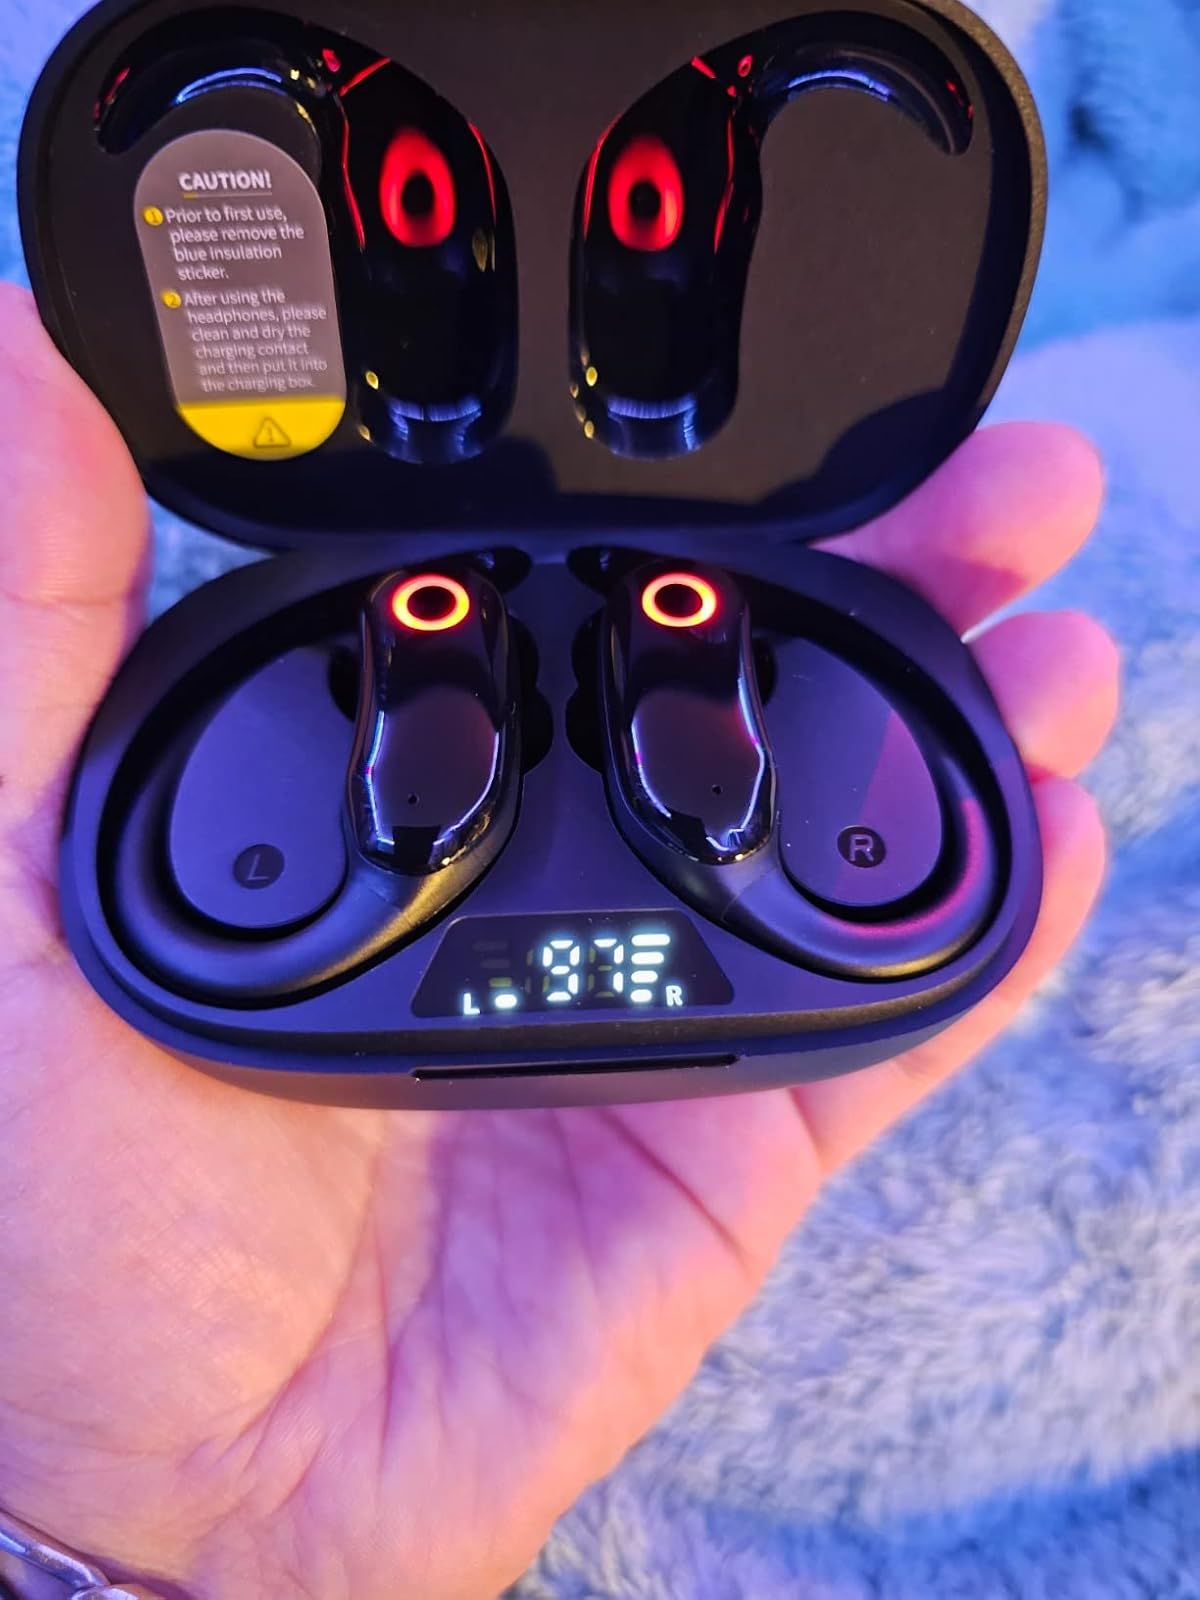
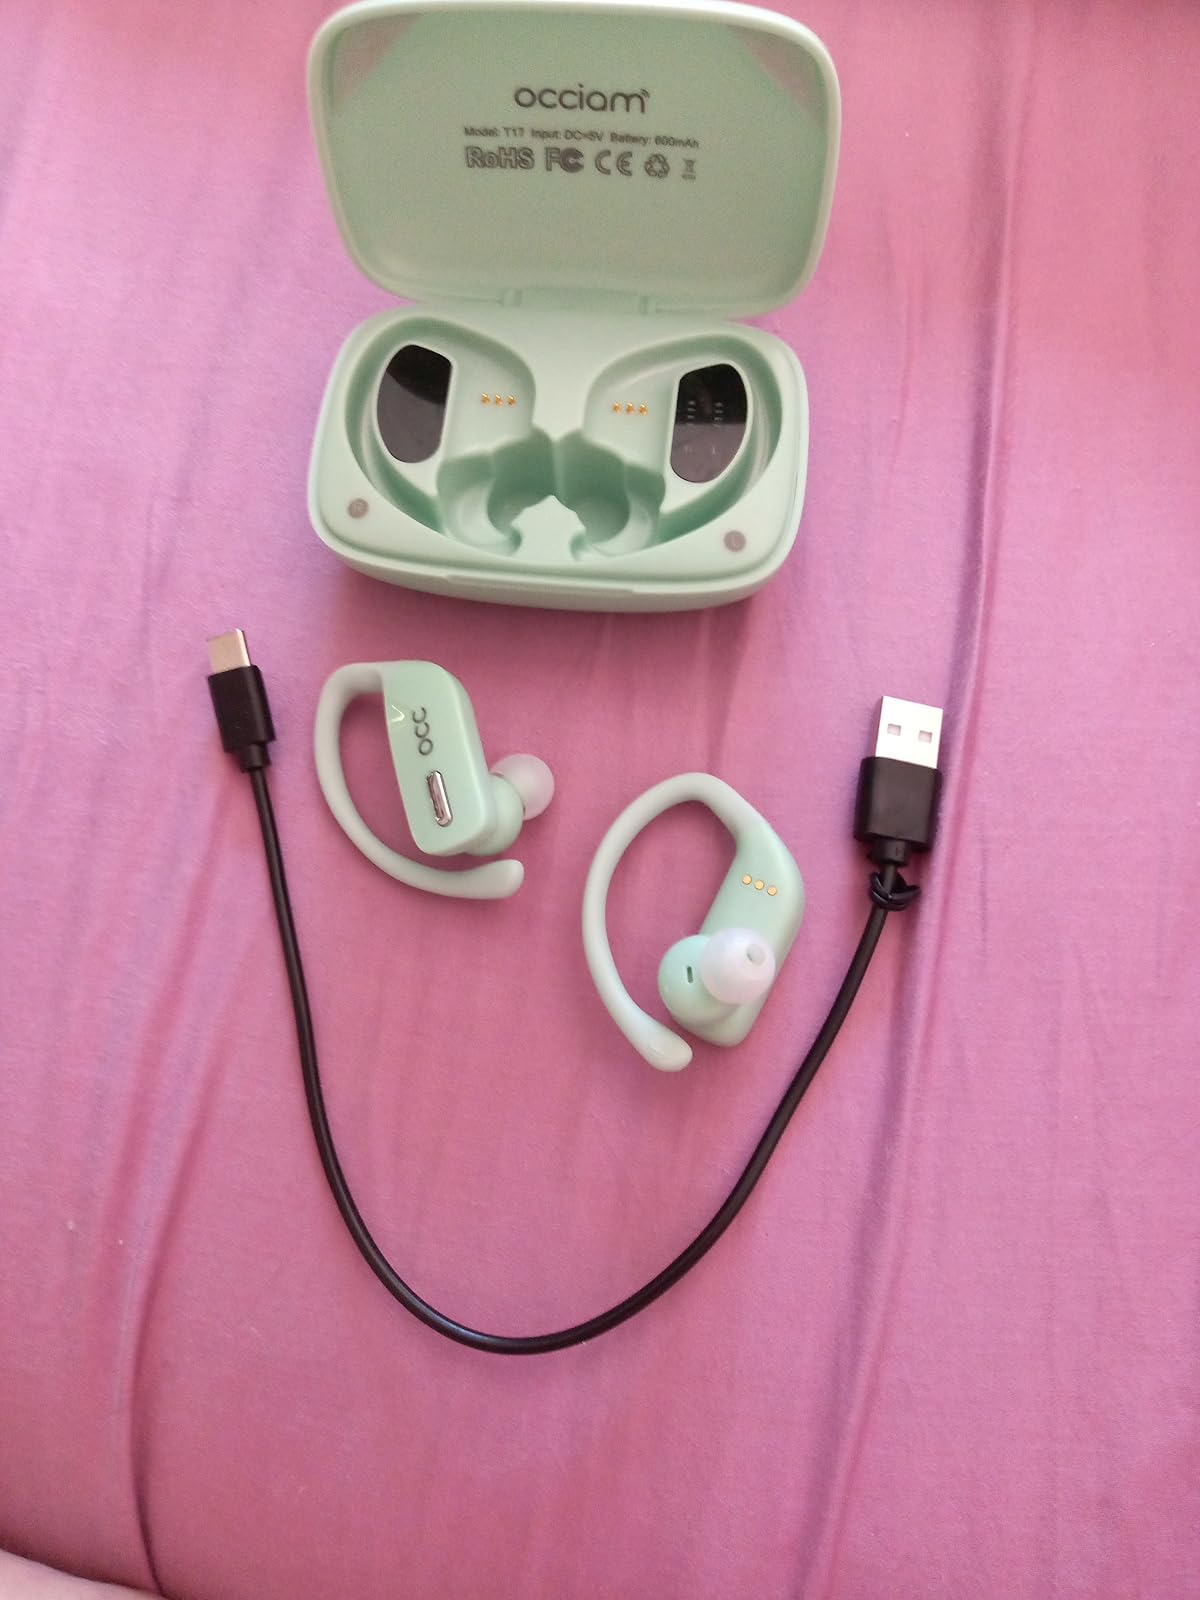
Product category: earbuds
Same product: no